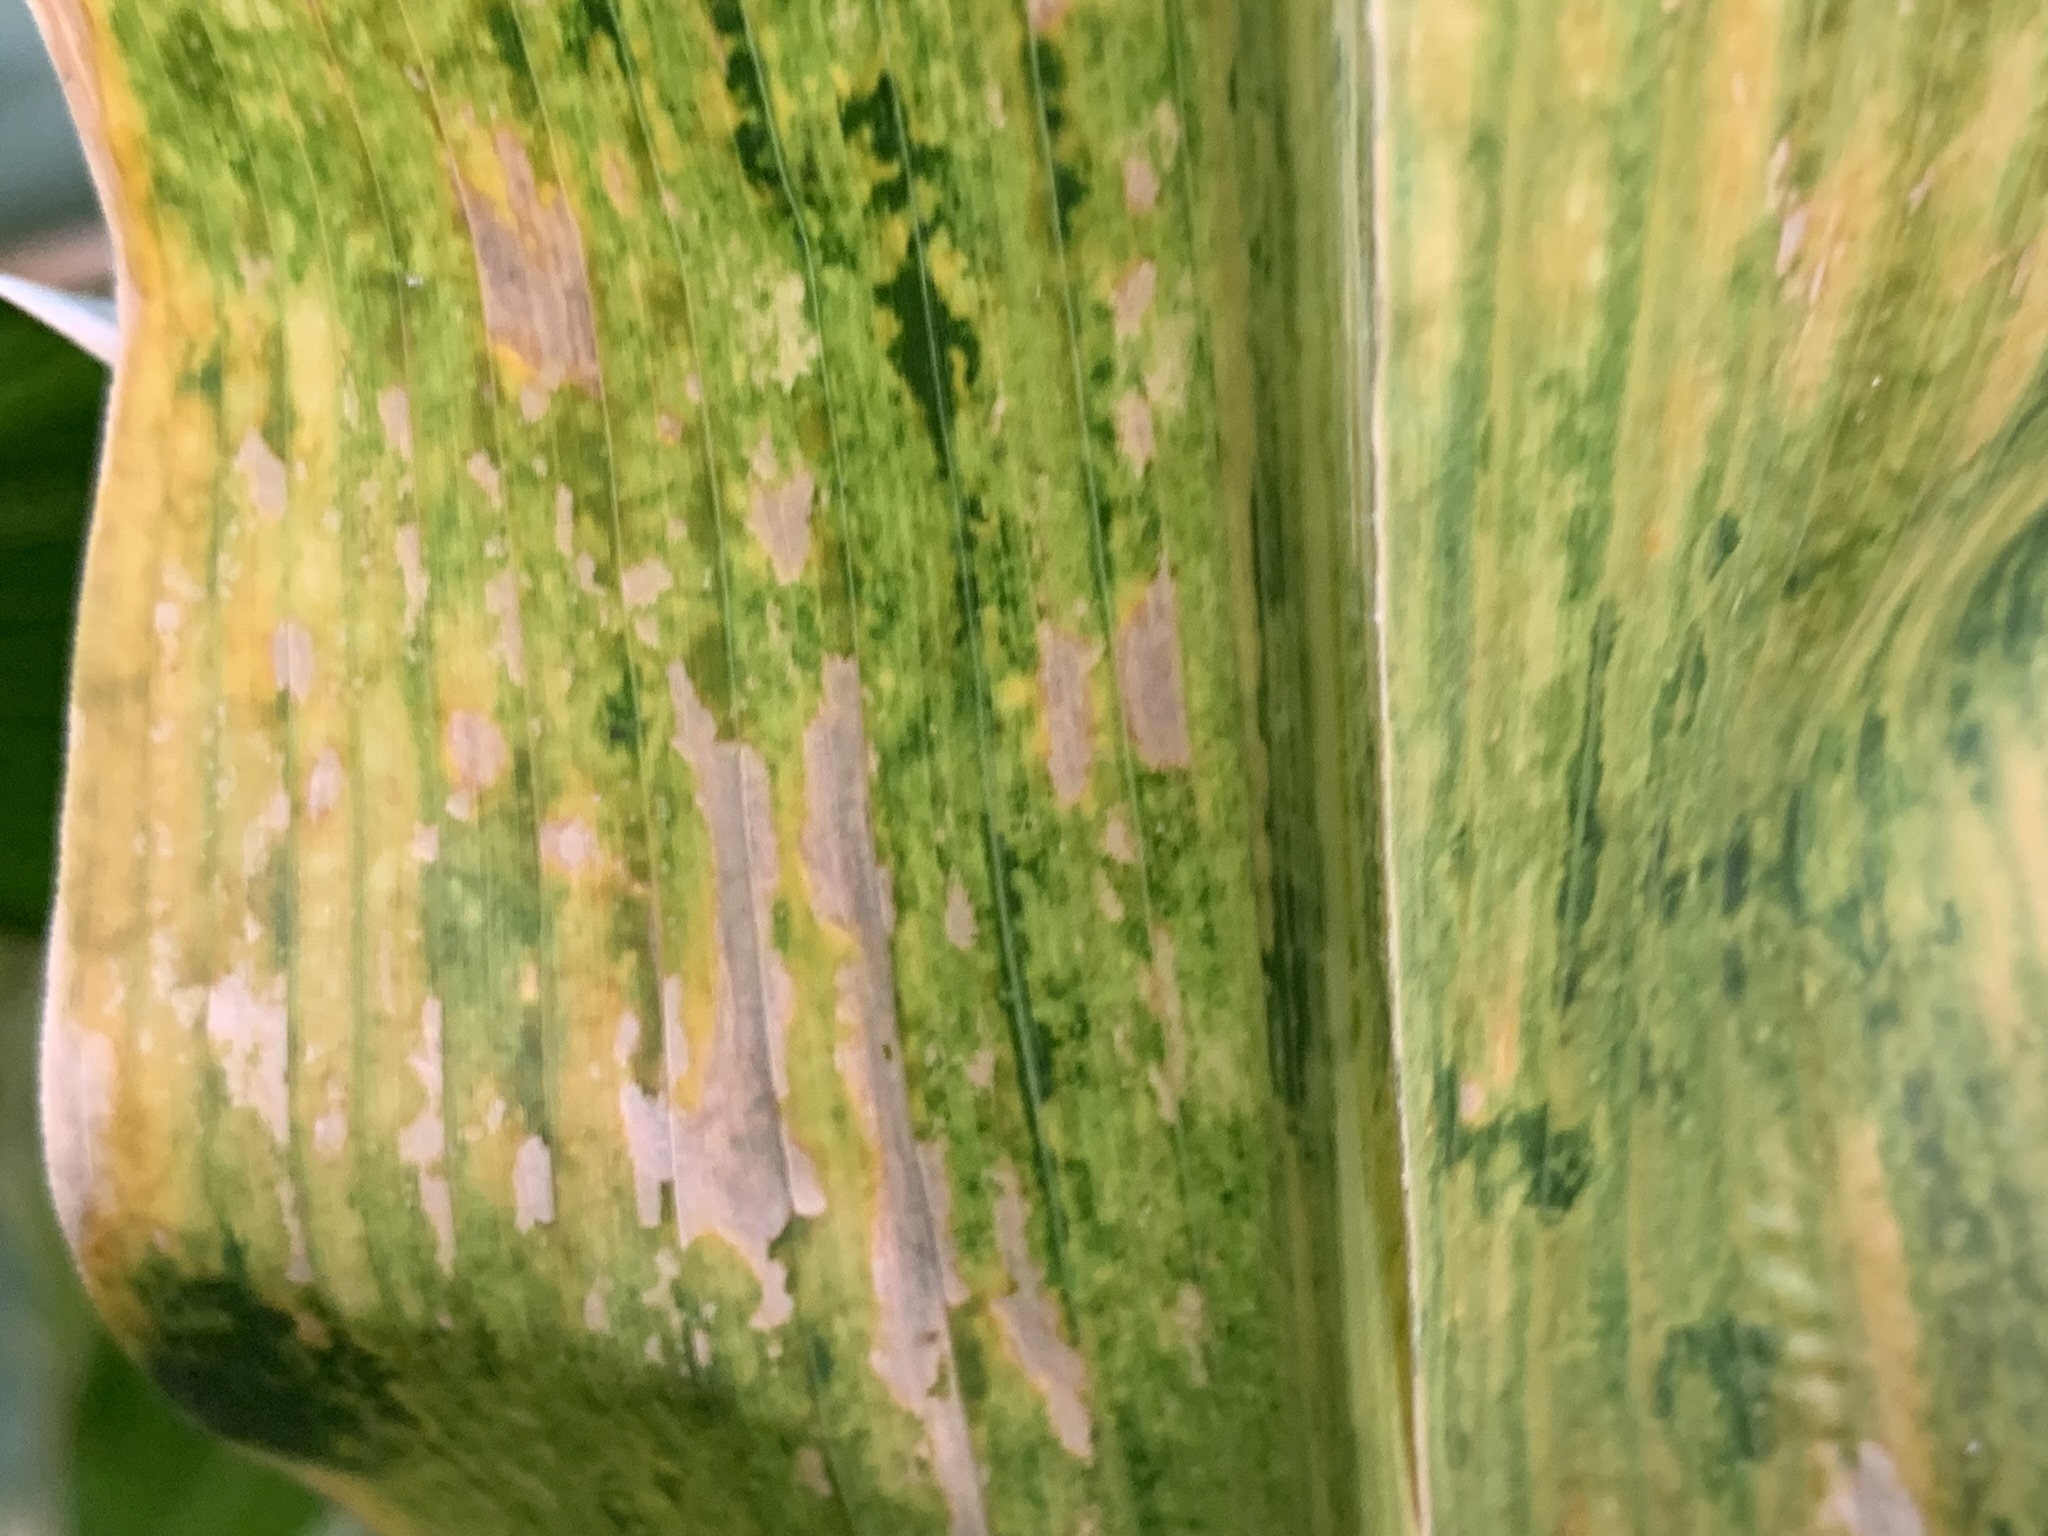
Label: MLN